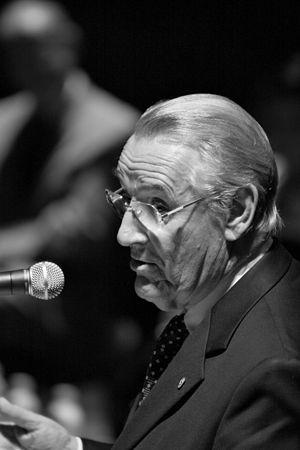
Jacques Peyrat, alors maire de Nice (France), en septembre 2006 à l'Opéra de Nice, prononçant son discours de remise de la Légion d'honneur à Jacqueline Marro, bâtonnière du barreau de Nice.
Jacques Peyrat, né le 18 octobre 1931 à Belfort, est un avocat et homme politique français. Il a été député des Alpes-Maritimes de 1986 à 1988 et de 1997 à 1998, maire de Nice de 1995 à 2008, sénateur des Alpes-Maritimes de 1998 à 2008 et président de la communauté d'agglomération Nice-Côte d'Azur de 2002 à 2008.